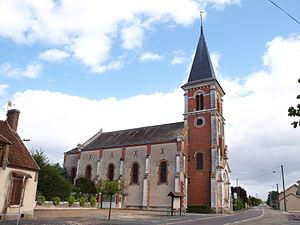
Les Choux (Loiret, France)